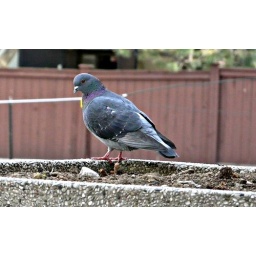
a pigeon on the rail corridor north of Dupont Street in The Annex, Toronto